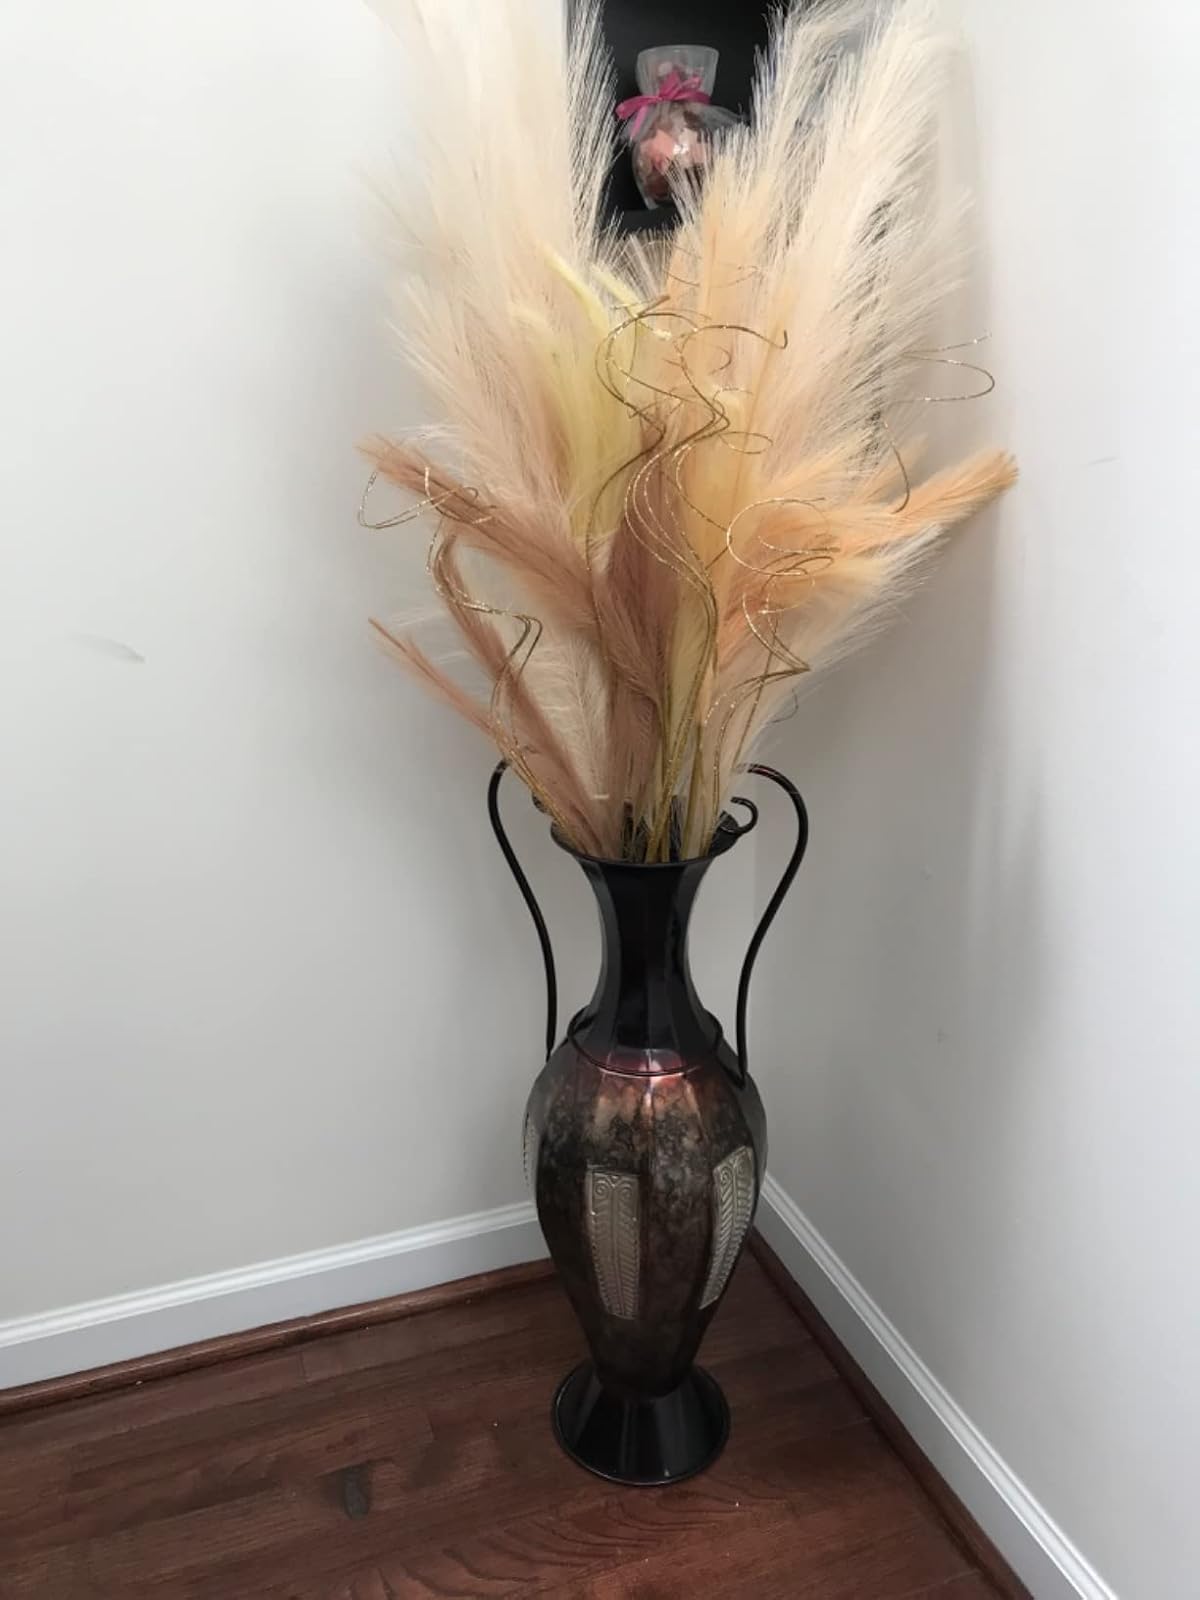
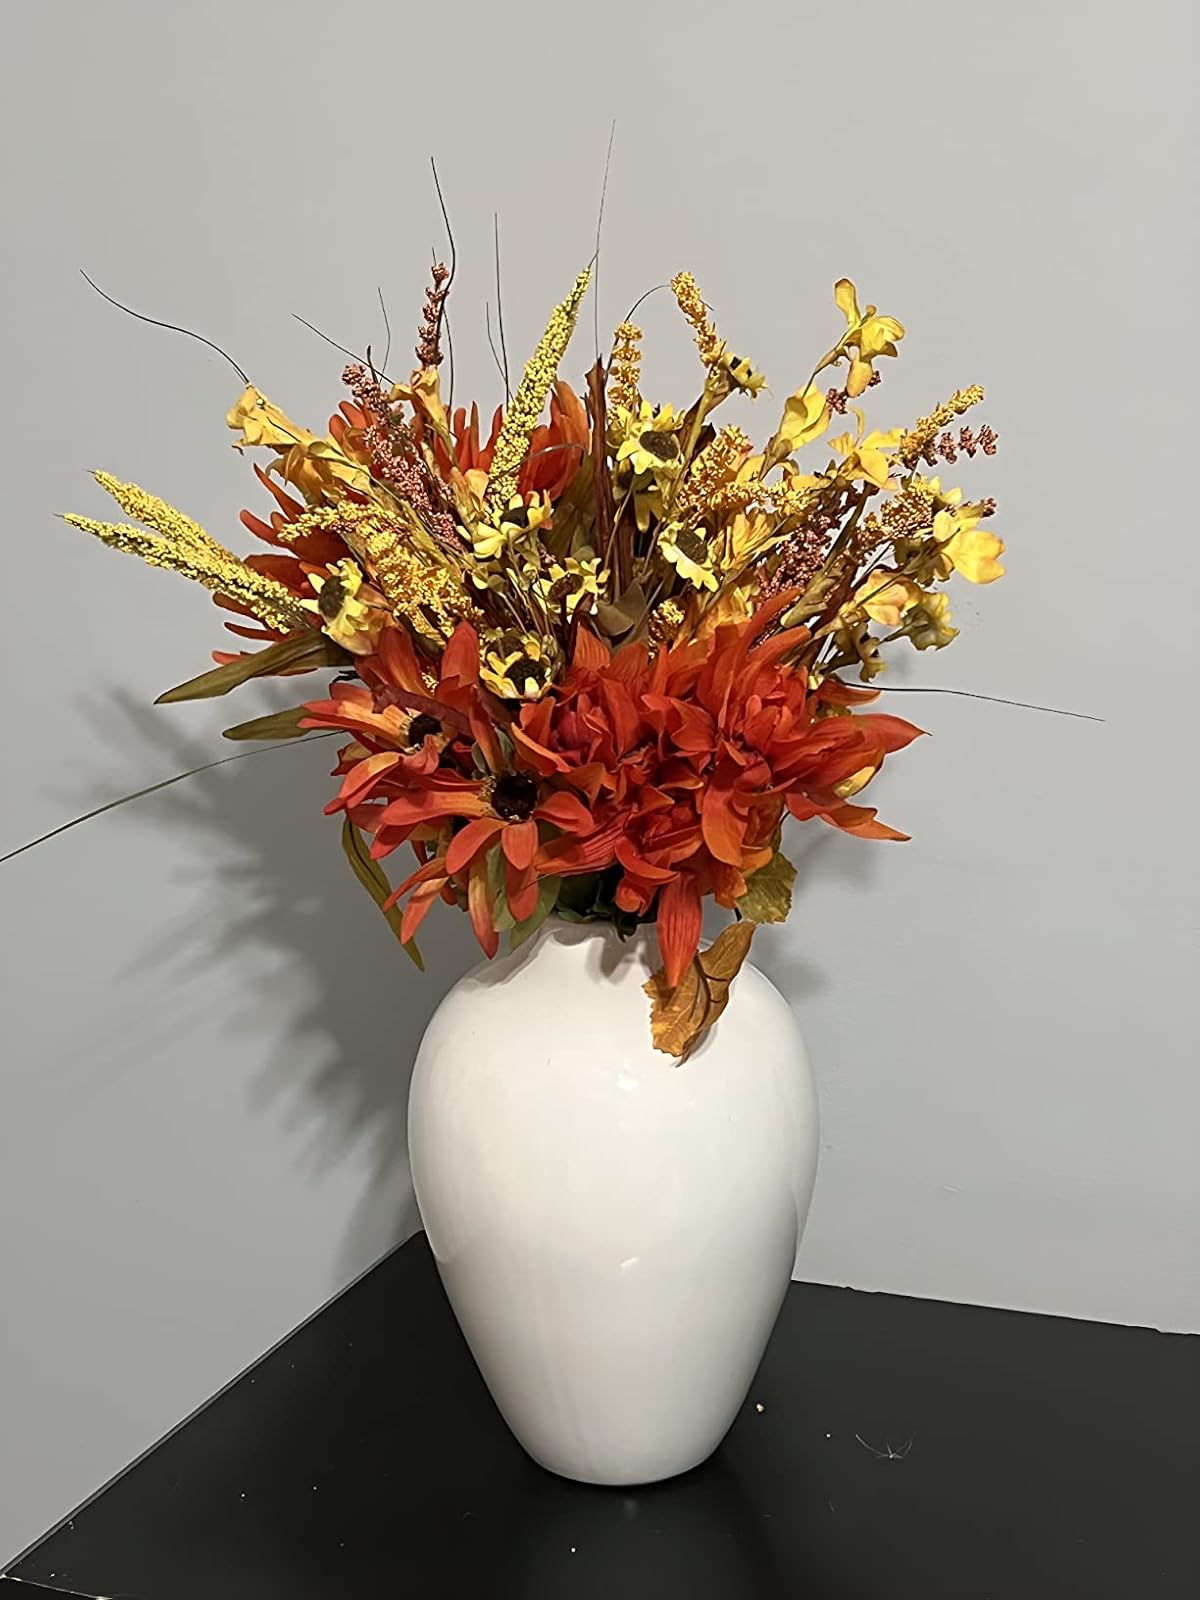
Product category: vase
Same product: no